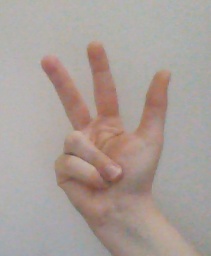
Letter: al